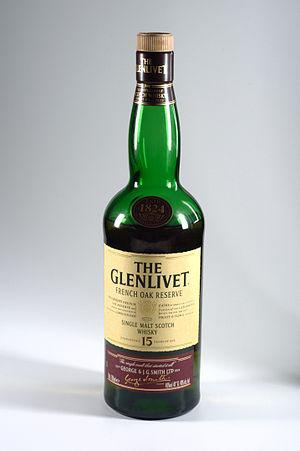
"The Glenlivet est une distillerie du Speyside près de Ballindalloch dans le Moray, en Écosse. Bien que cette distillerie ne soit pas la plus ancienne d'Écosse, sa réputation vient de ce qu'elle est considérée comme ""le single malt qui a tout démarré"". Depuis sa fondation en 1824, excepté une brève période pendant la Seconde Guerre mondiale, la production ne s'est presque jamais interrompue.